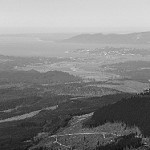
Label: B & W